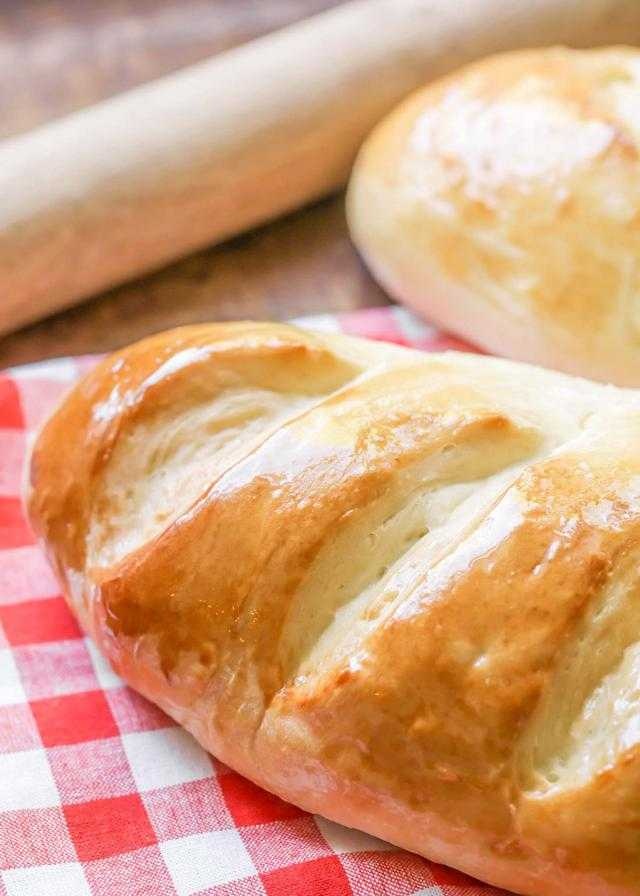
Label: bread